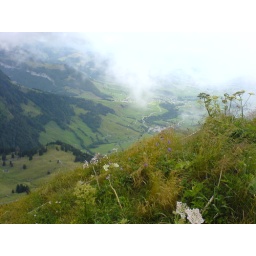
View from mountain in cloud break